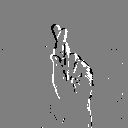
ASL letter: r